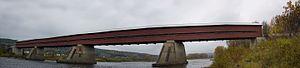
Pont Perrault à Notre-Dame-des-Pins (Québec). Assemblage d'images, les angles réels du pont peuvent varier, le pont ondule légèrement, ce n'est pas dû à un mauvais assemblage.
Le pont Perrault est un pont couvert qui franchit la rivière Chaudière au niveau de Notre-Dame-des-Pins au Québec. Il a été classé immeuble patrimonial en 2004 par le ministère de la Culture et des Communications.